Bartłomiej Groicki

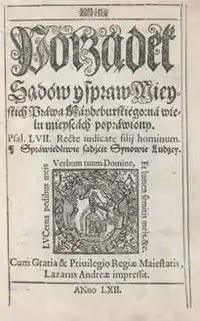
Cover of ""Porządek sądów y spraw Mieyskich Prawa Maydeburskiego"" by Bartłomiej Groicki, from 1562

After studies in Kraków in 1550–1558, he became clerk of the Supreme Court of German Law at Kraków Castle ("Ius supremum Magdeburgense castri Cracoviensis"). He gained renown for his instructive treatises of Polish municipal law. By publishing a Polish language summary of the 1532 "Constitutio Criminalis Carolina", he contributed substantially to its popularization in Poland. His stated motivation for the extensive translation of laws into vernacular Polish was so that the laws could be applied even in smaller towns and urban areas where it might be difficult to find Latin speakers.